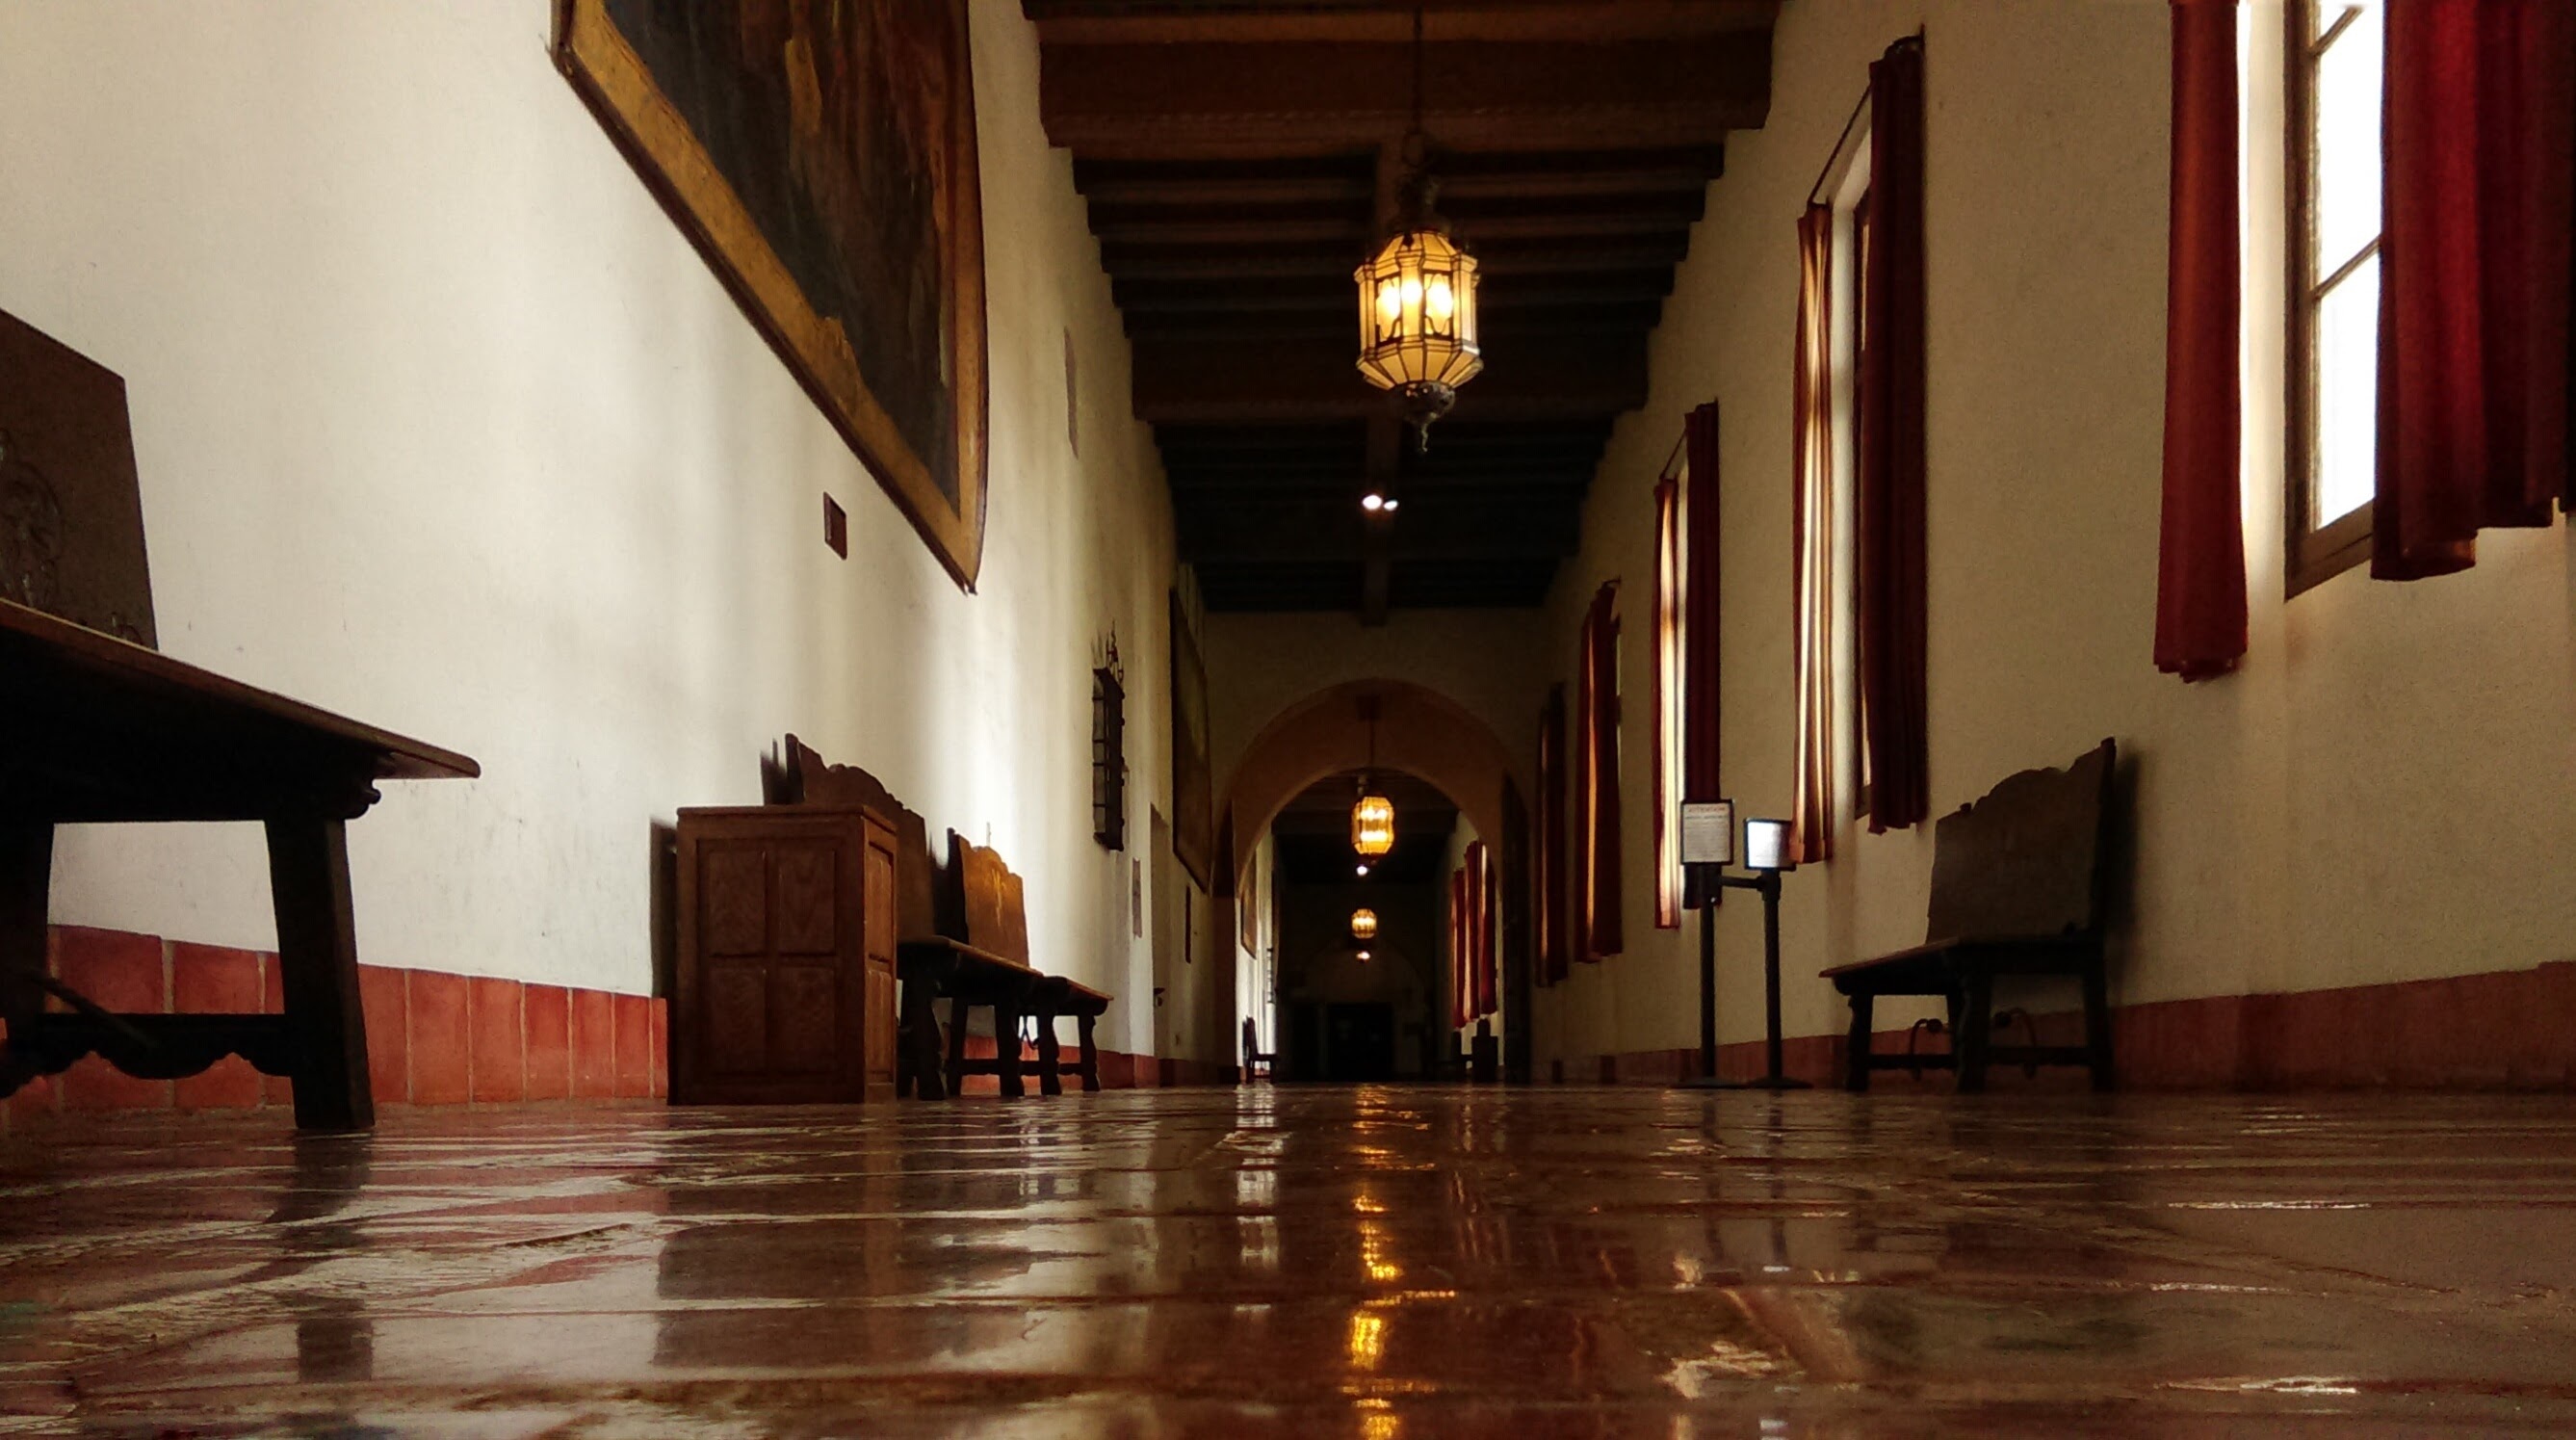
architecture, wood, floor, building, hall, usa, church, chapel, lighting, place of worship, interior design, temple, hallway, tourist attraction, mexican, town hall, santa barbara